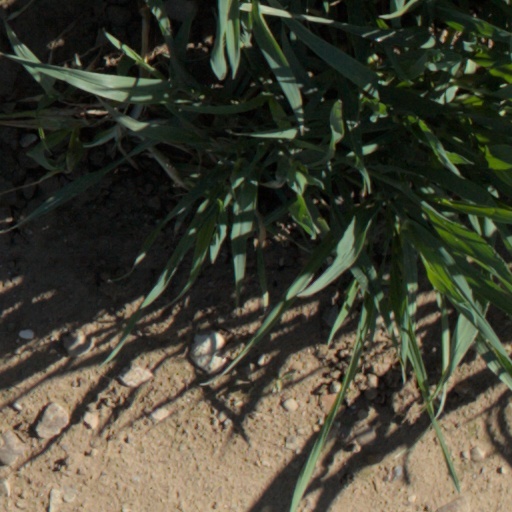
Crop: wheat